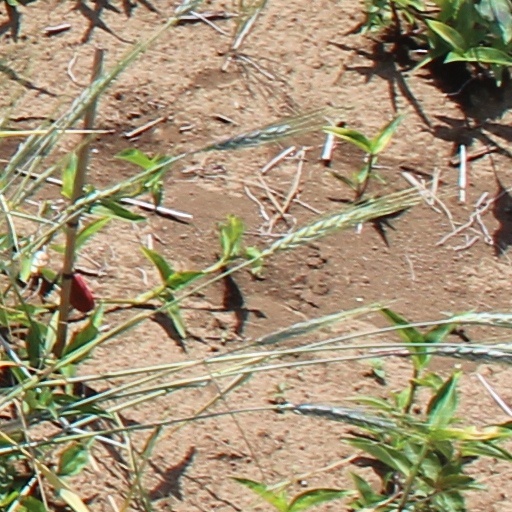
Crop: wheat